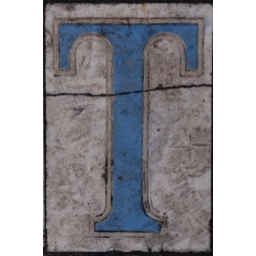
Tile in a street name in a sidewalk in New Orleans.